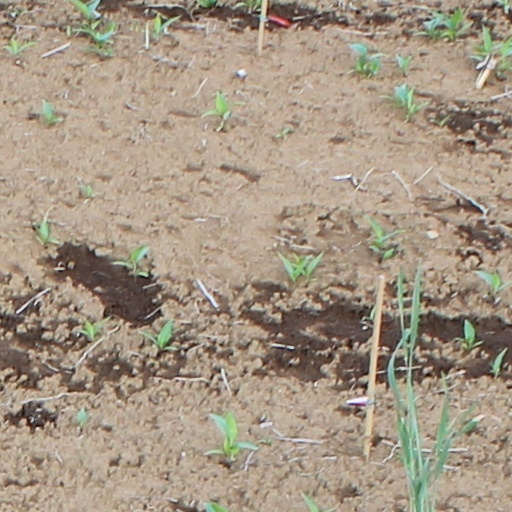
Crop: wheat